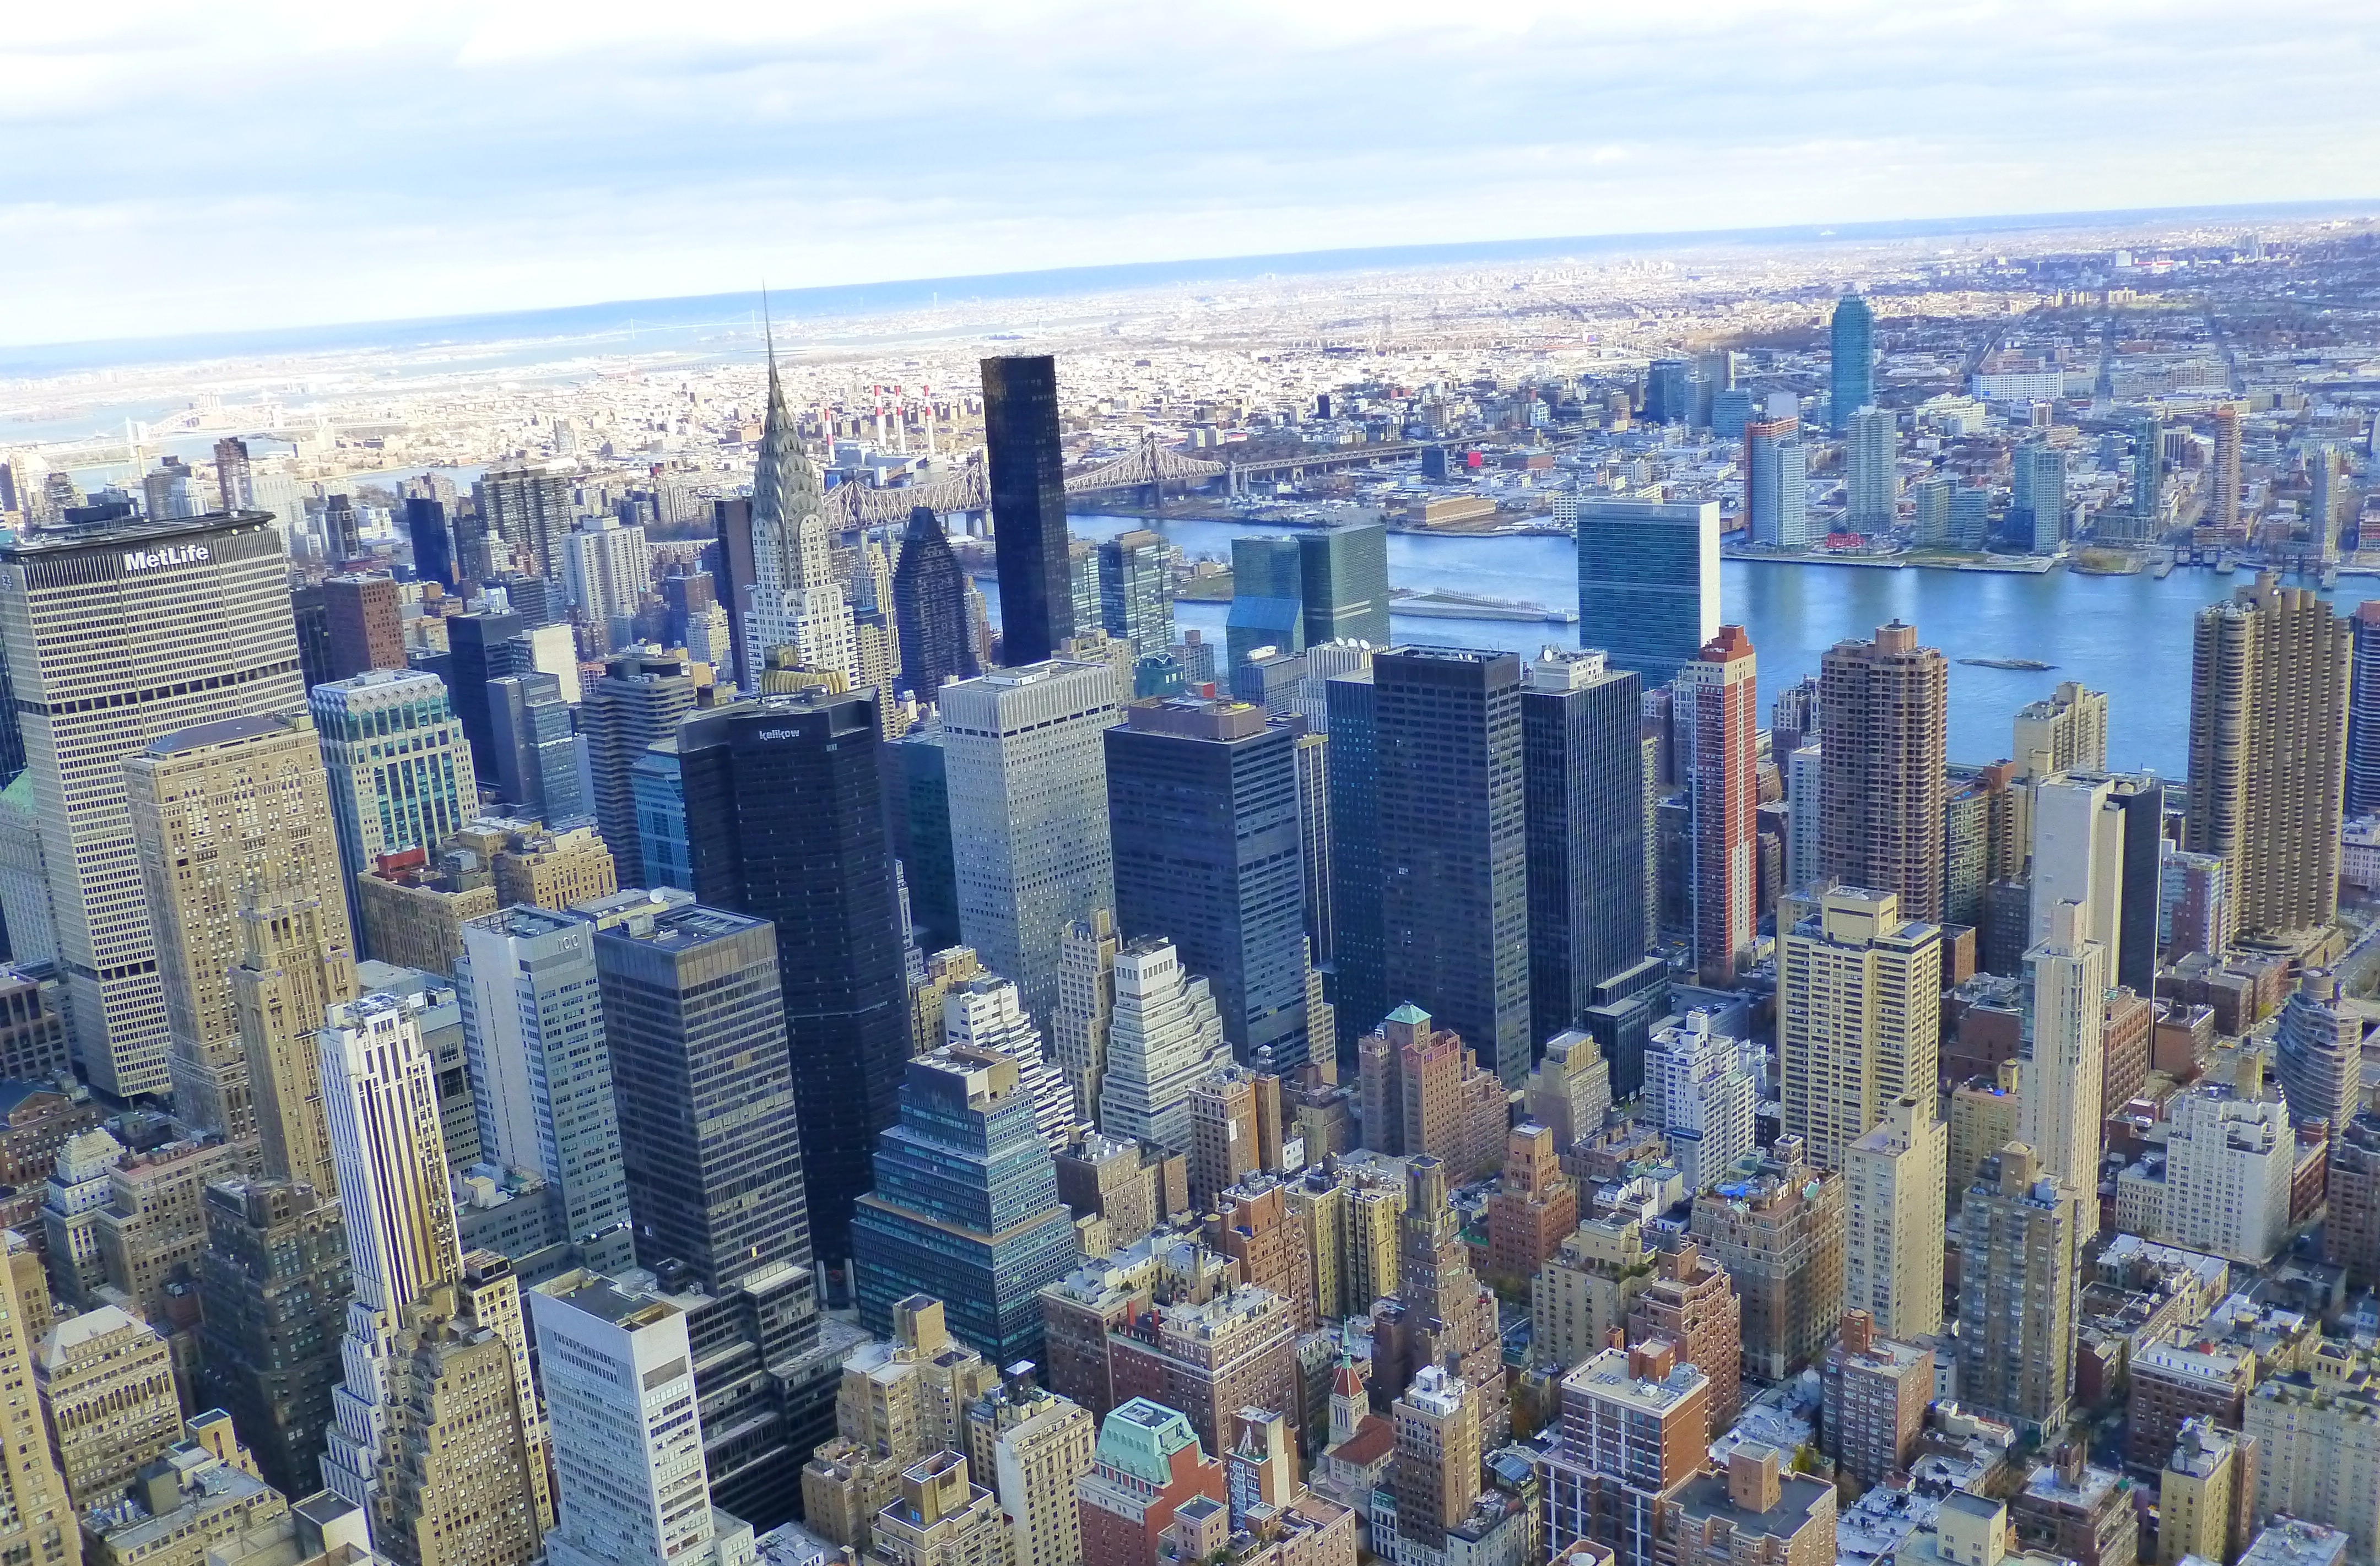
skyline, view, city, skyscraper, urban, new york, manhattan, new york city, cityscape, panorama, downtown, panoramic, nyc, america, landmark, metropolitan, tower block, united states, american, buildings, towers, ny, metropolis, neighbourhood, aerial photography, high rises, urban area, residential area, geographical feature, human settlement, metropolitan area, highrises